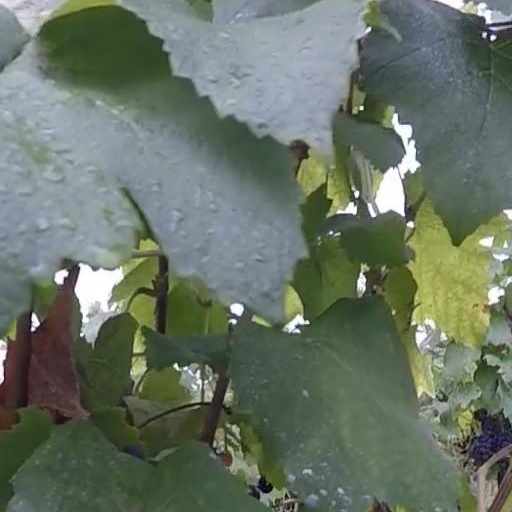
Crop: grape